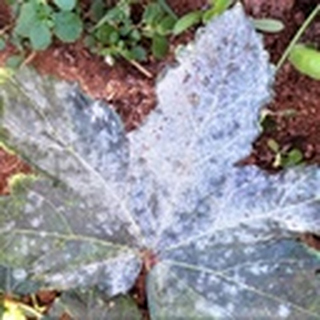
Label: cotton_powdery_mildew